Ernst Leopold Salkowski

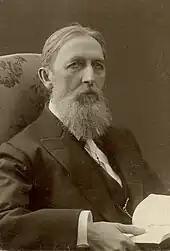
E. L. Salkowski.

Ernst Leopold Salkowski (October 11, 1844 – March 8, 1923) was a German biochemist who was a native of Königsberg.